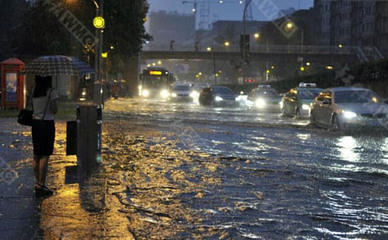
Weather: rain or strom